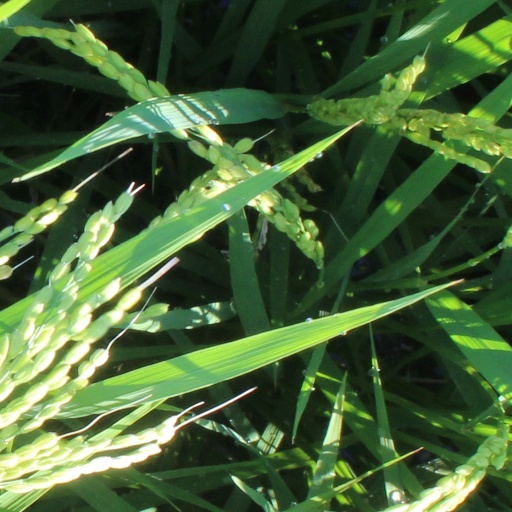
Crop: rice